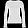
Label: Pullover